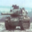
Label: tank